Lava River Cave

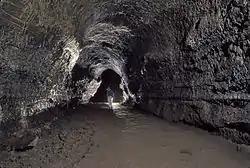
Good view of the interior of Lava River Cave in Oregon showing intact wall linings.

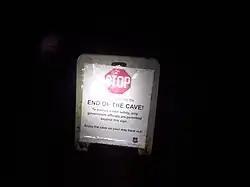
Sign towards the end of the cave warning visitors not to continue any farther.

Beyond the Highway 97 marker, visitors enter an area called "Low Bridge Lane". In this area, the ceiling drops to less than . This section of the cave was created after most of the molten lava had drained out of the cave leaving hot gases trapped in the interior of the tube. These gases re-heated the lava tube causing the tunnel walls to re-melt. As re-melted rocks cooled, the walls were left with a shiny, glazed surface. There are also volcanic stalactites in this area of the cave. These formations are sometimes called "lavacicles". They are found in two forms. Some are hollow cylindrically shaped soda straws, formed by escaping gases. The others are cone shaped drip pendants formed when re-melted lava dripped from the ceiling. At the end of Low Bridge area, the tube begins to narrow and the cave is divided into two tunnels with intermittent connecting passages. This is the "Two Tube Tunnel" section of the cave. Both tubes were probably active lava channels at the same time; however, the upper channel eventually drained into the lower tube as the flow subsided.